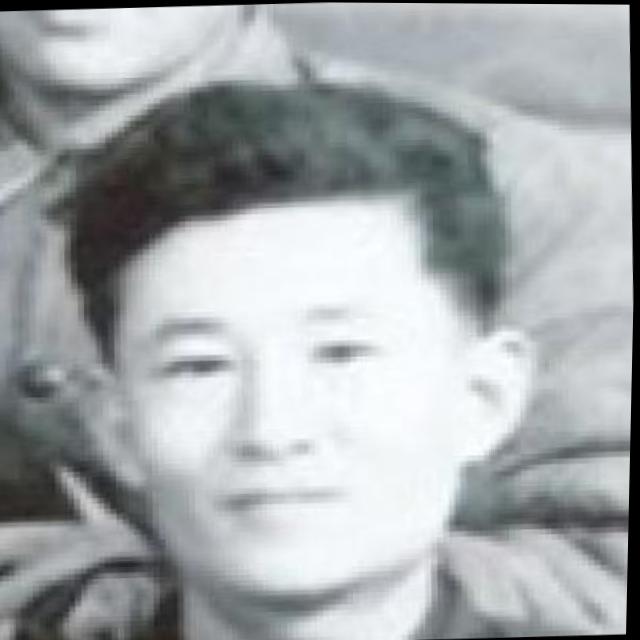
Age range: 21-44